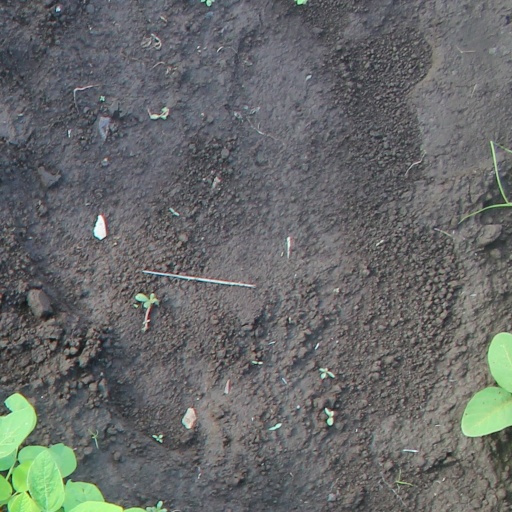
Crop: soybean